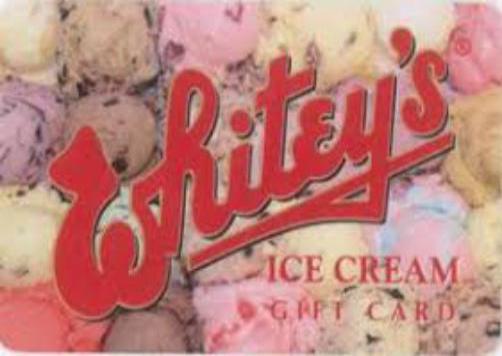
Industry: Food